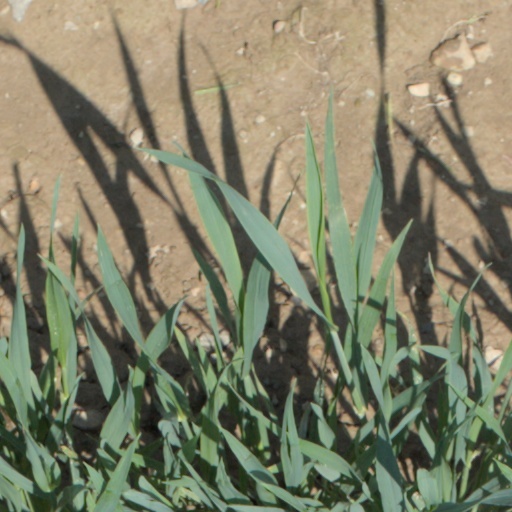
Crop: wheat